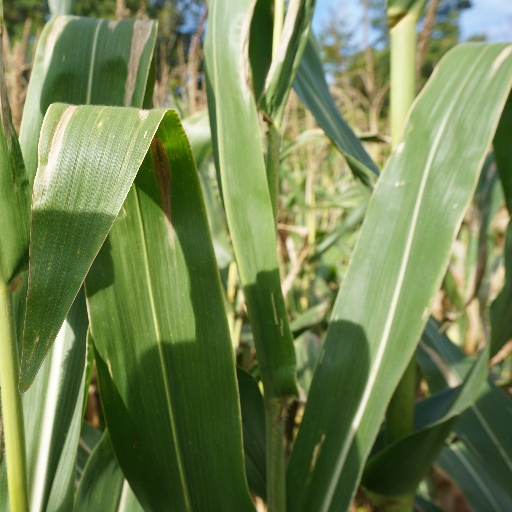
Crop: maize; corn